Amzi L. Barber

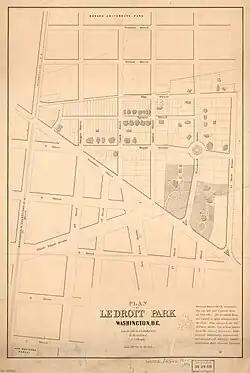
1880 map of LeDroit Park

In 1873, abandoning teaching, Barber developed LeDroit Park, a neighborhood adjacent to Howard University with his brother-in-law, Andrew Langdon (d. 1919). He named the neighborhood after his father-in-law, LeDroict Langdon, but left out the (c) in his name.